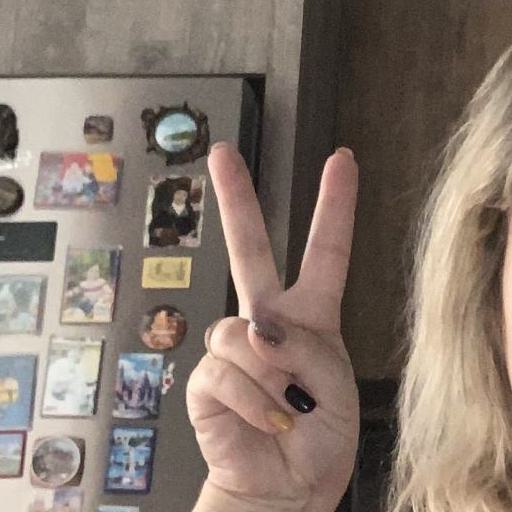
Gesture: peace